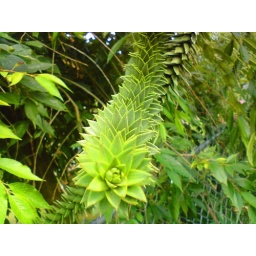
tree by house